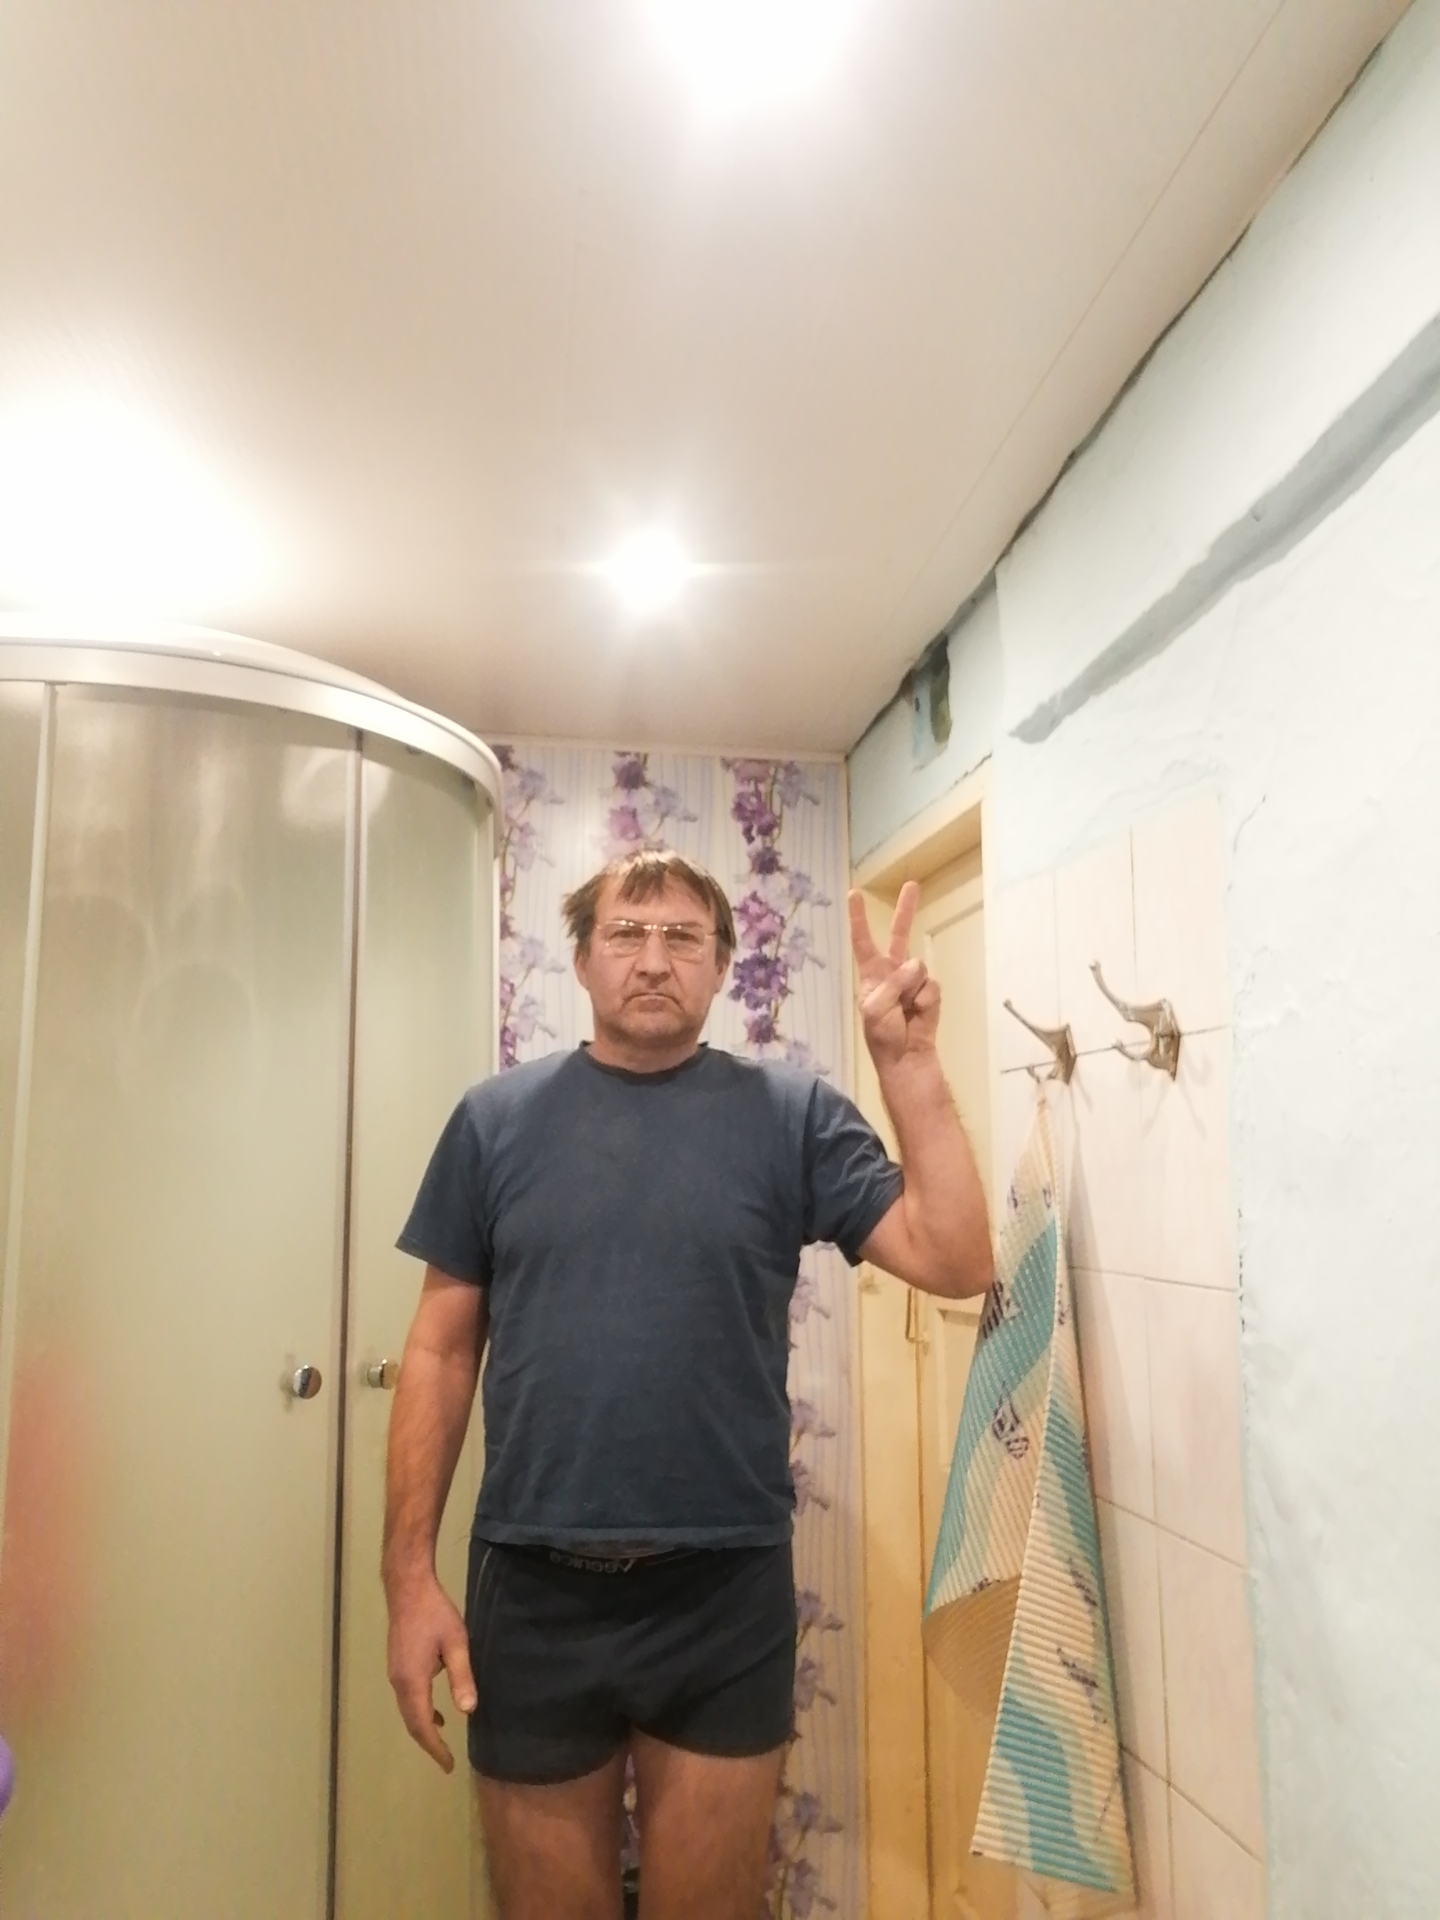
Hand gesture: peace